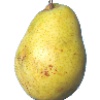
Label: pear_monster